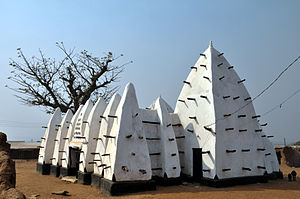
Larabanga-moskeen
Larabanga-moskeen i Ghana
Larabanga-moskeen er en en moske af den såkaldt sudanesiske type i landsbyen Larabanga i Ghana. Moskeens alder er ukendt.